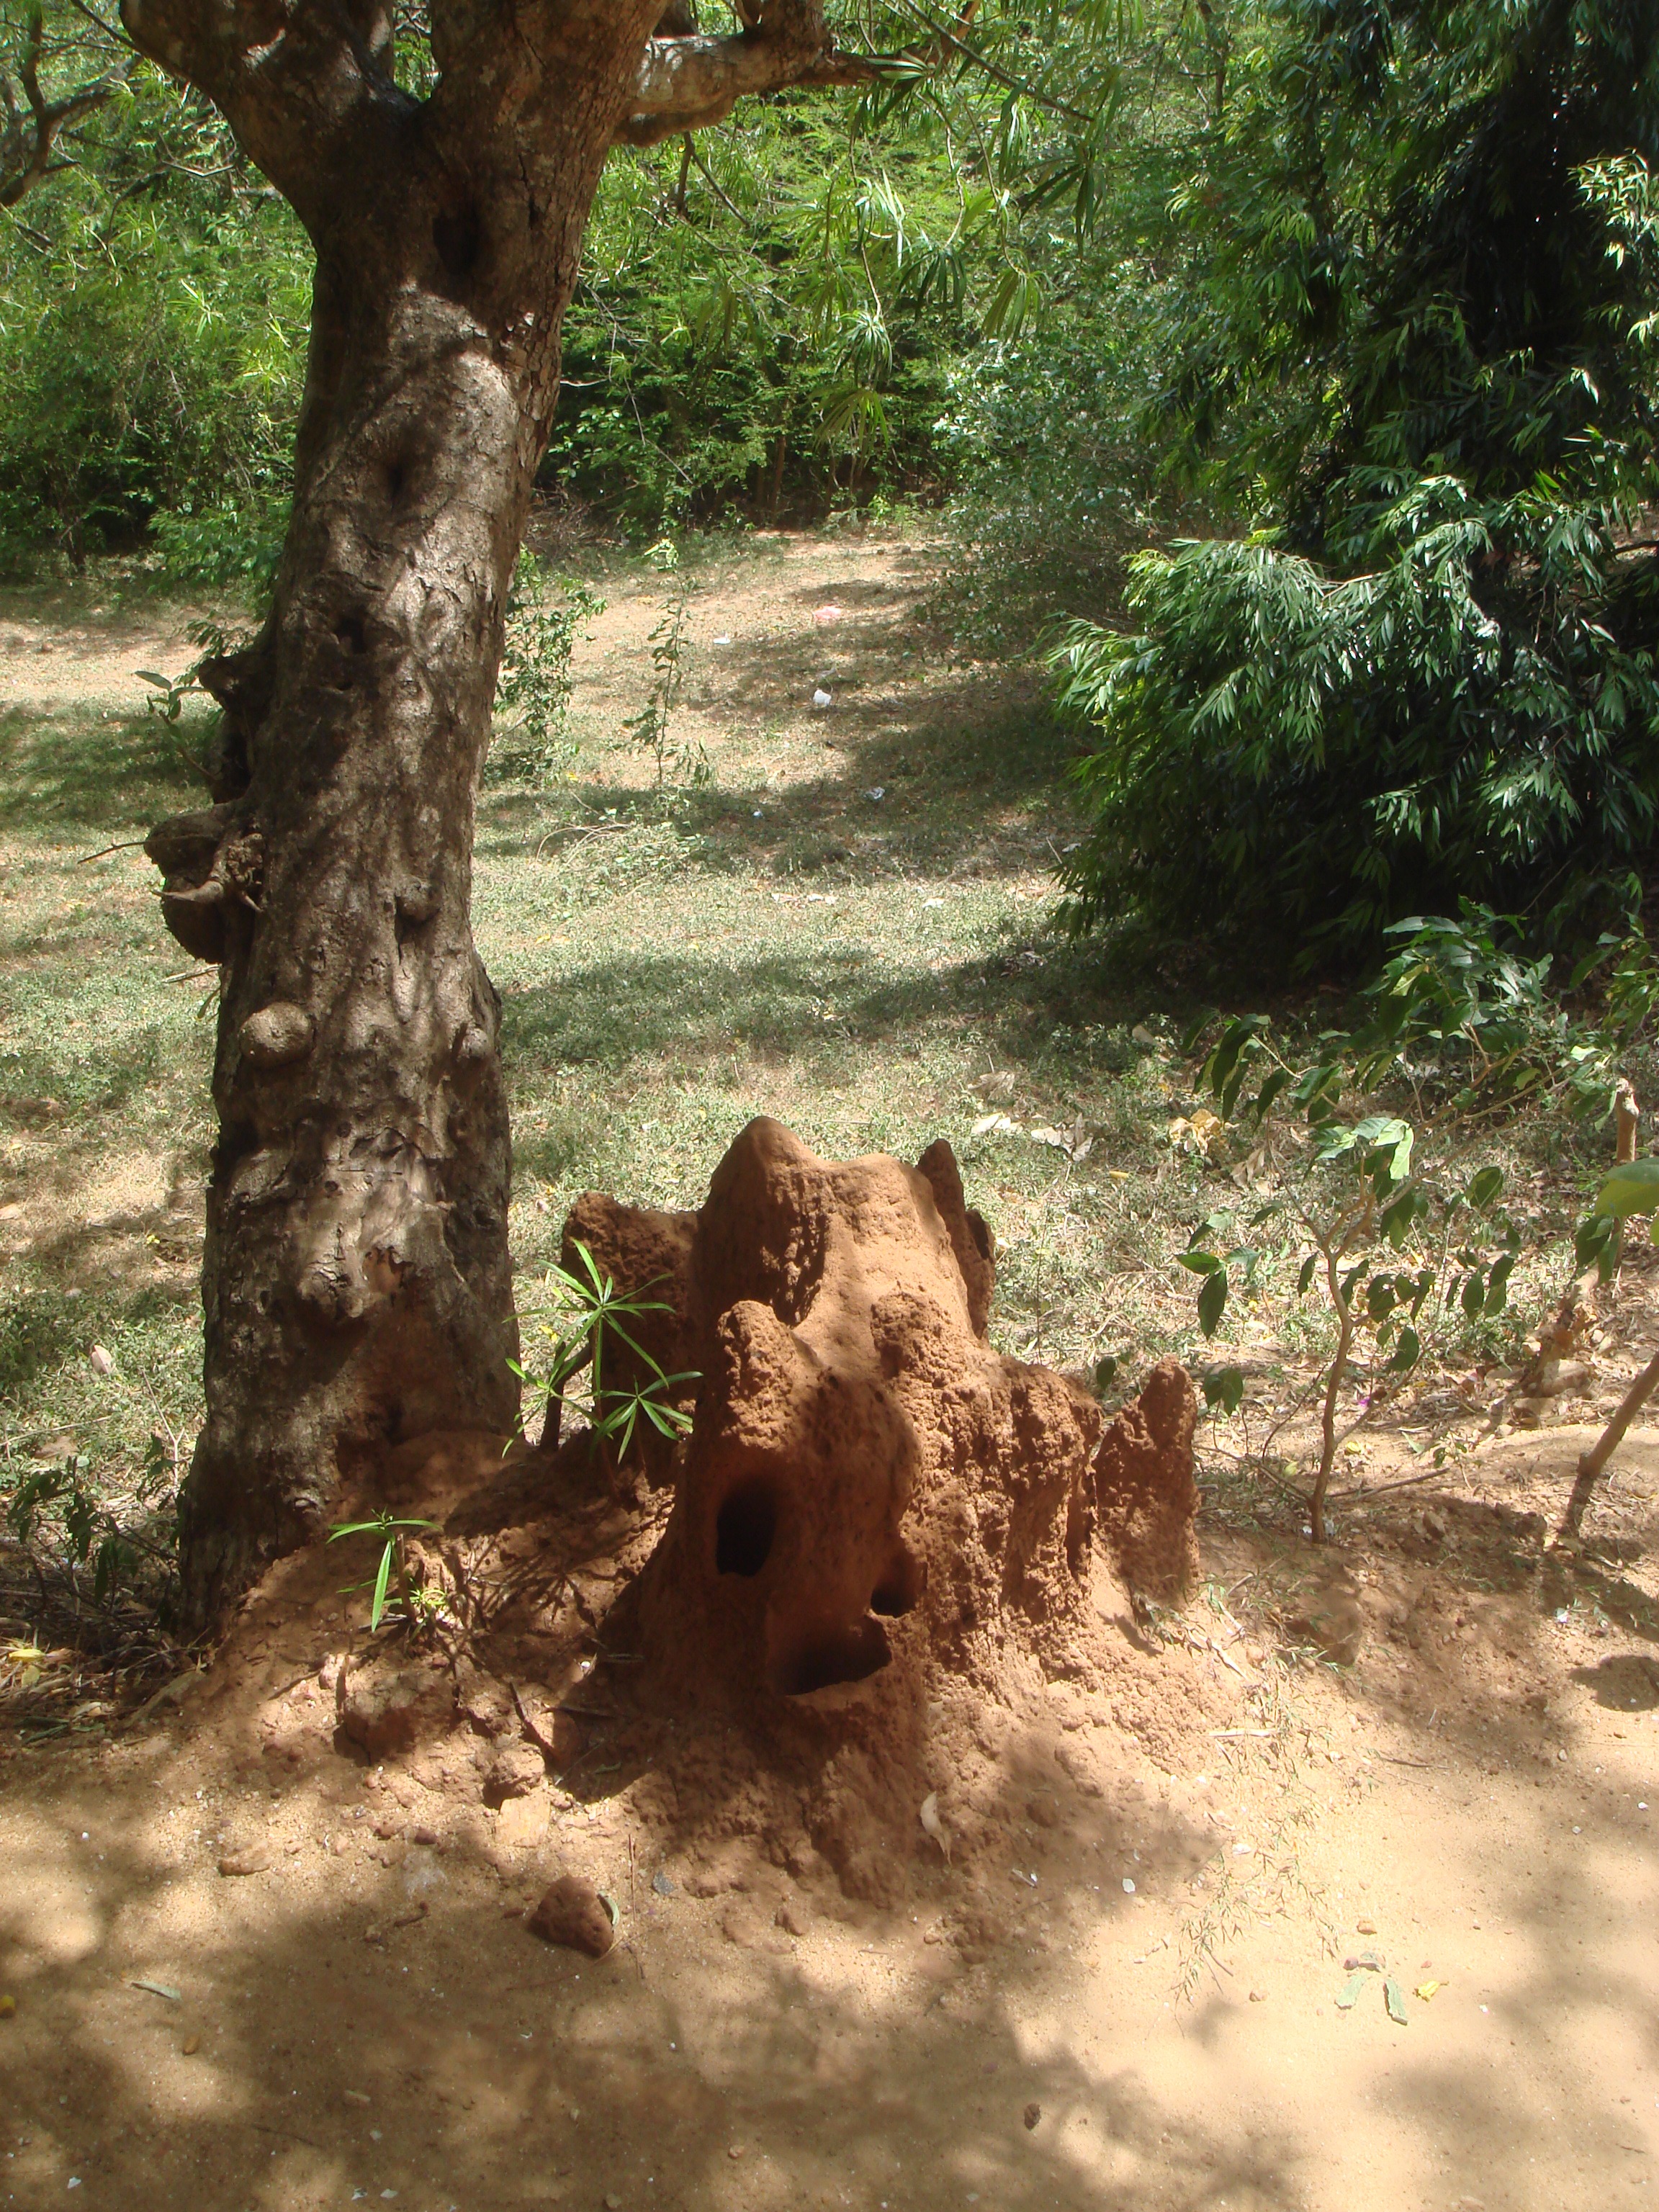
tree, forest, wilderness, trunk, wildlife, environment, zoo, jungle, agriculture, fauna, outdoors, insects, safari, sri lanka, organic, termite, ant hill, woody plant